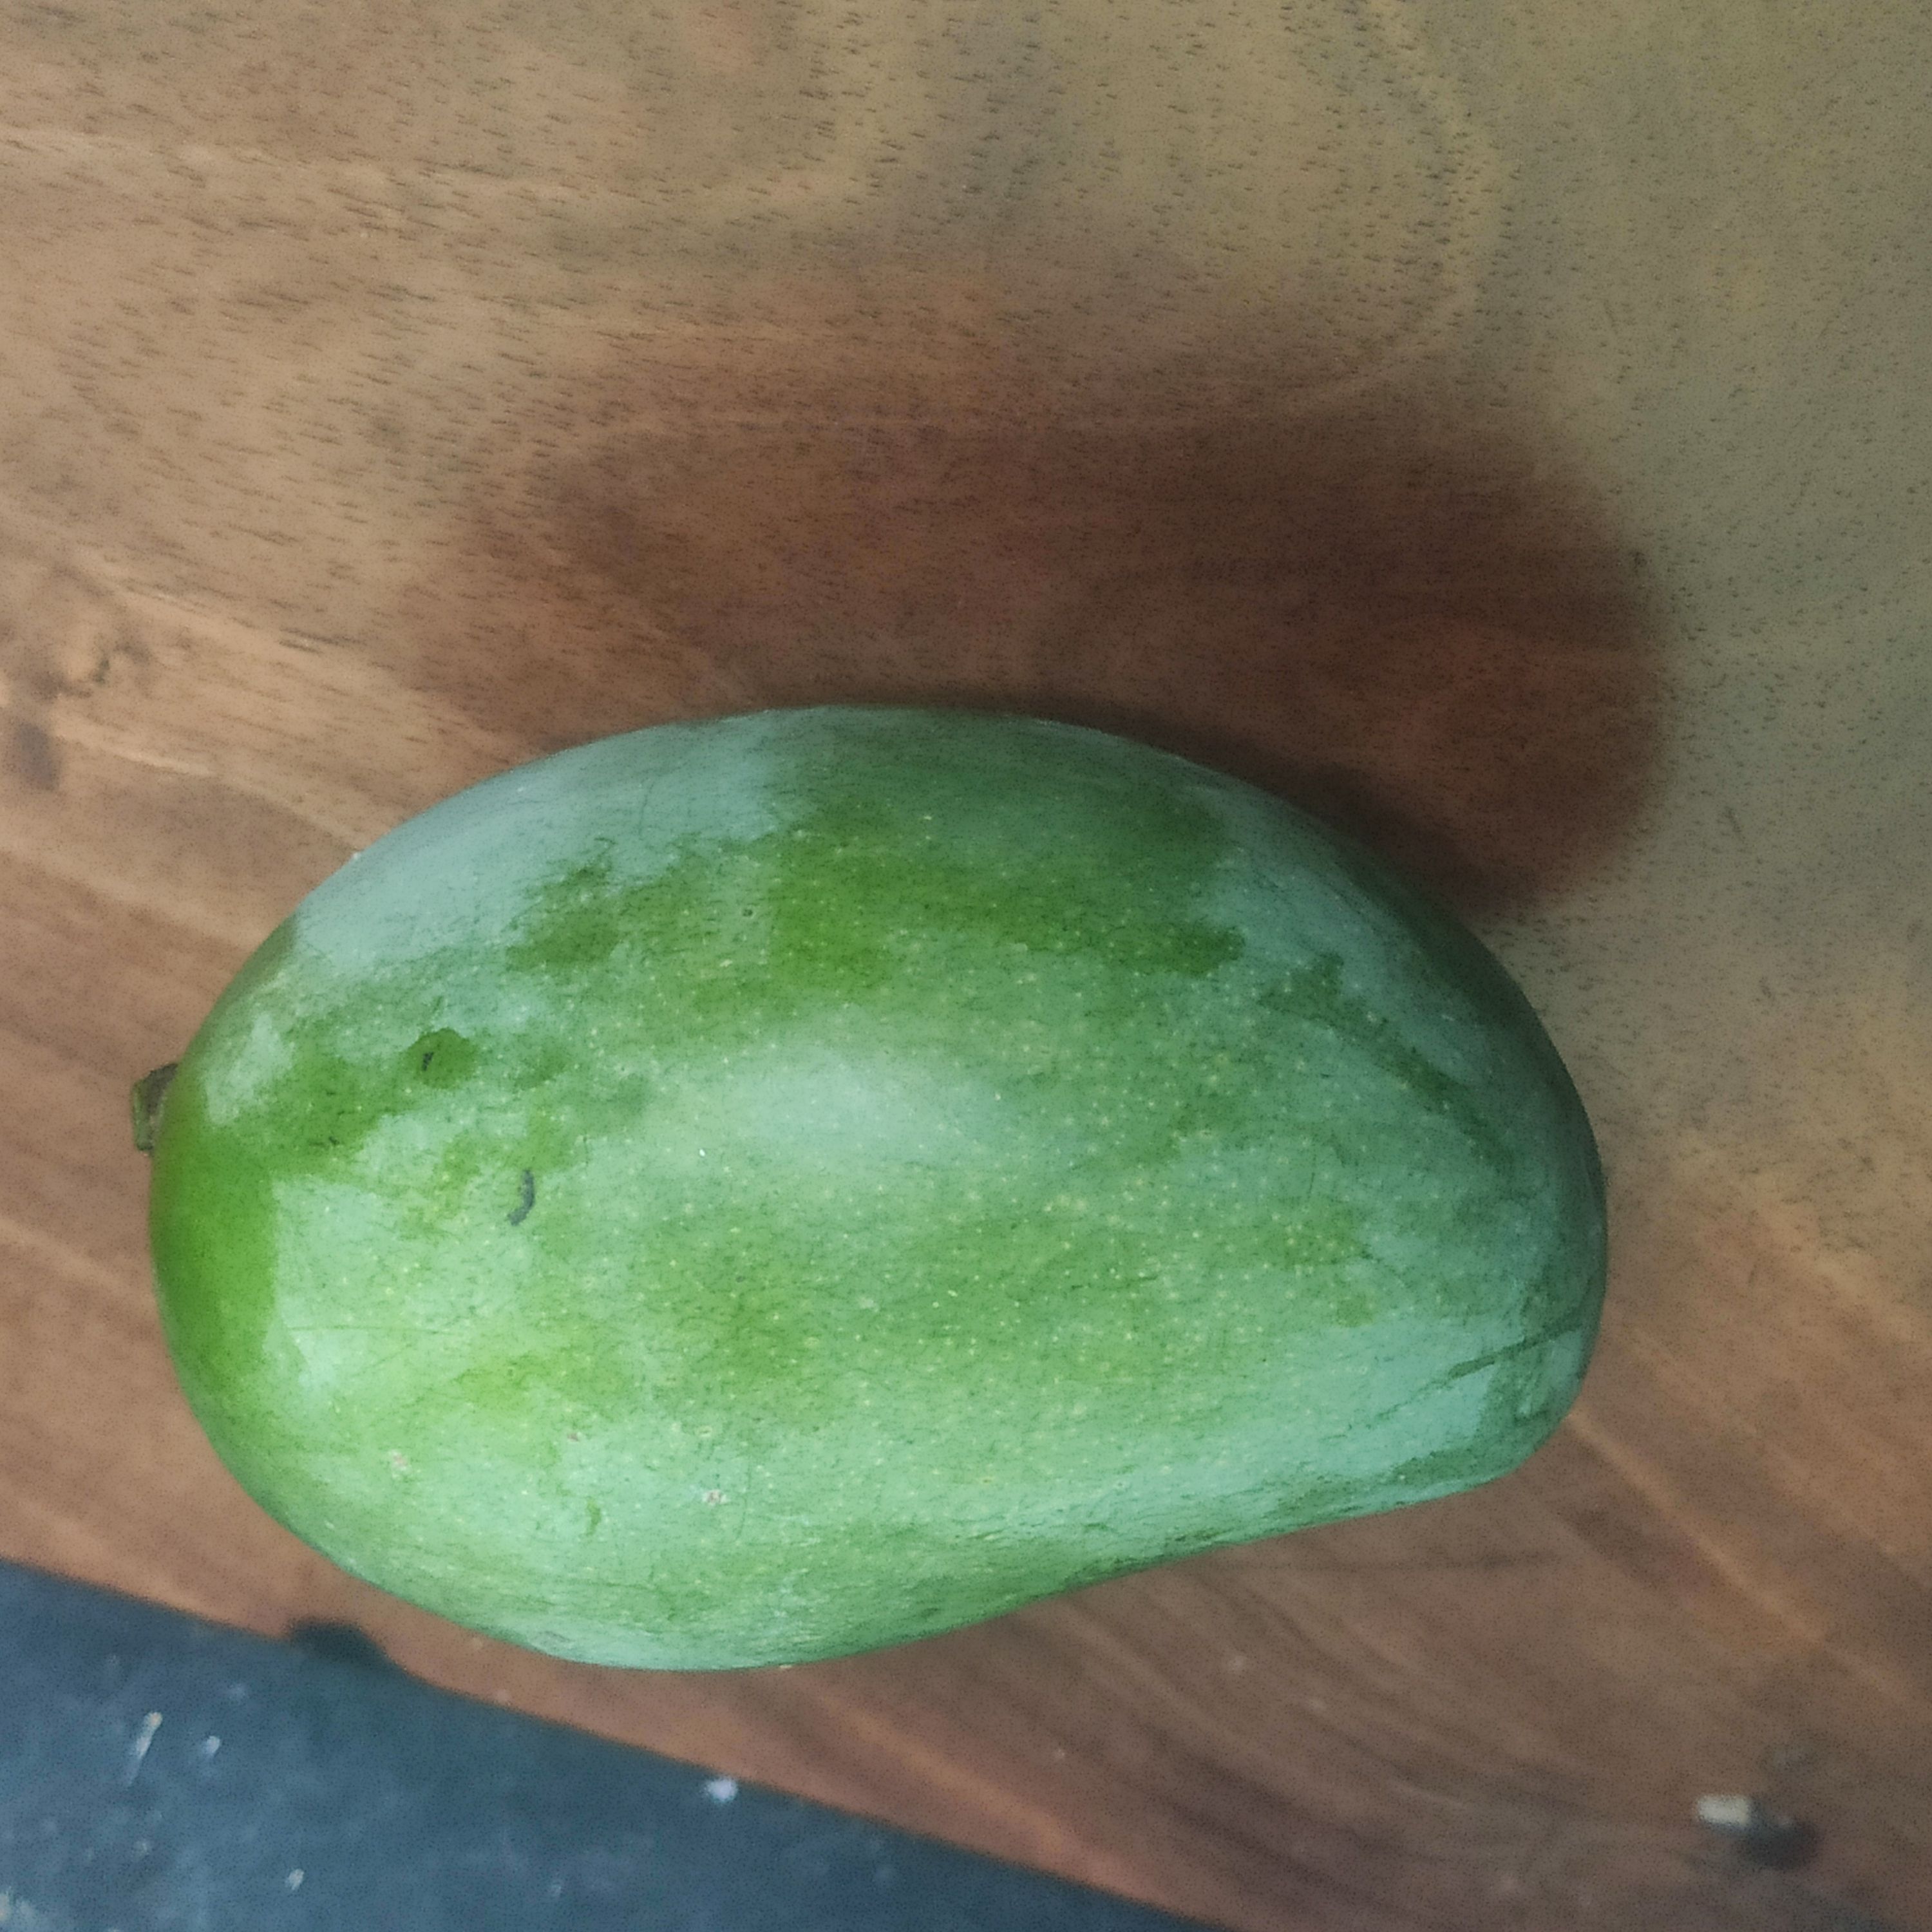
Fruit: mango
Grade: 1st-grade